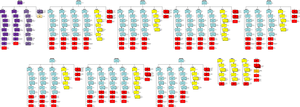
Mise sur pied dès la déclaration de guerre le 18 juillet 1870, l'armée dite du Rhin est une unité militaire française qui combat durant la guerre franco-prussienne.